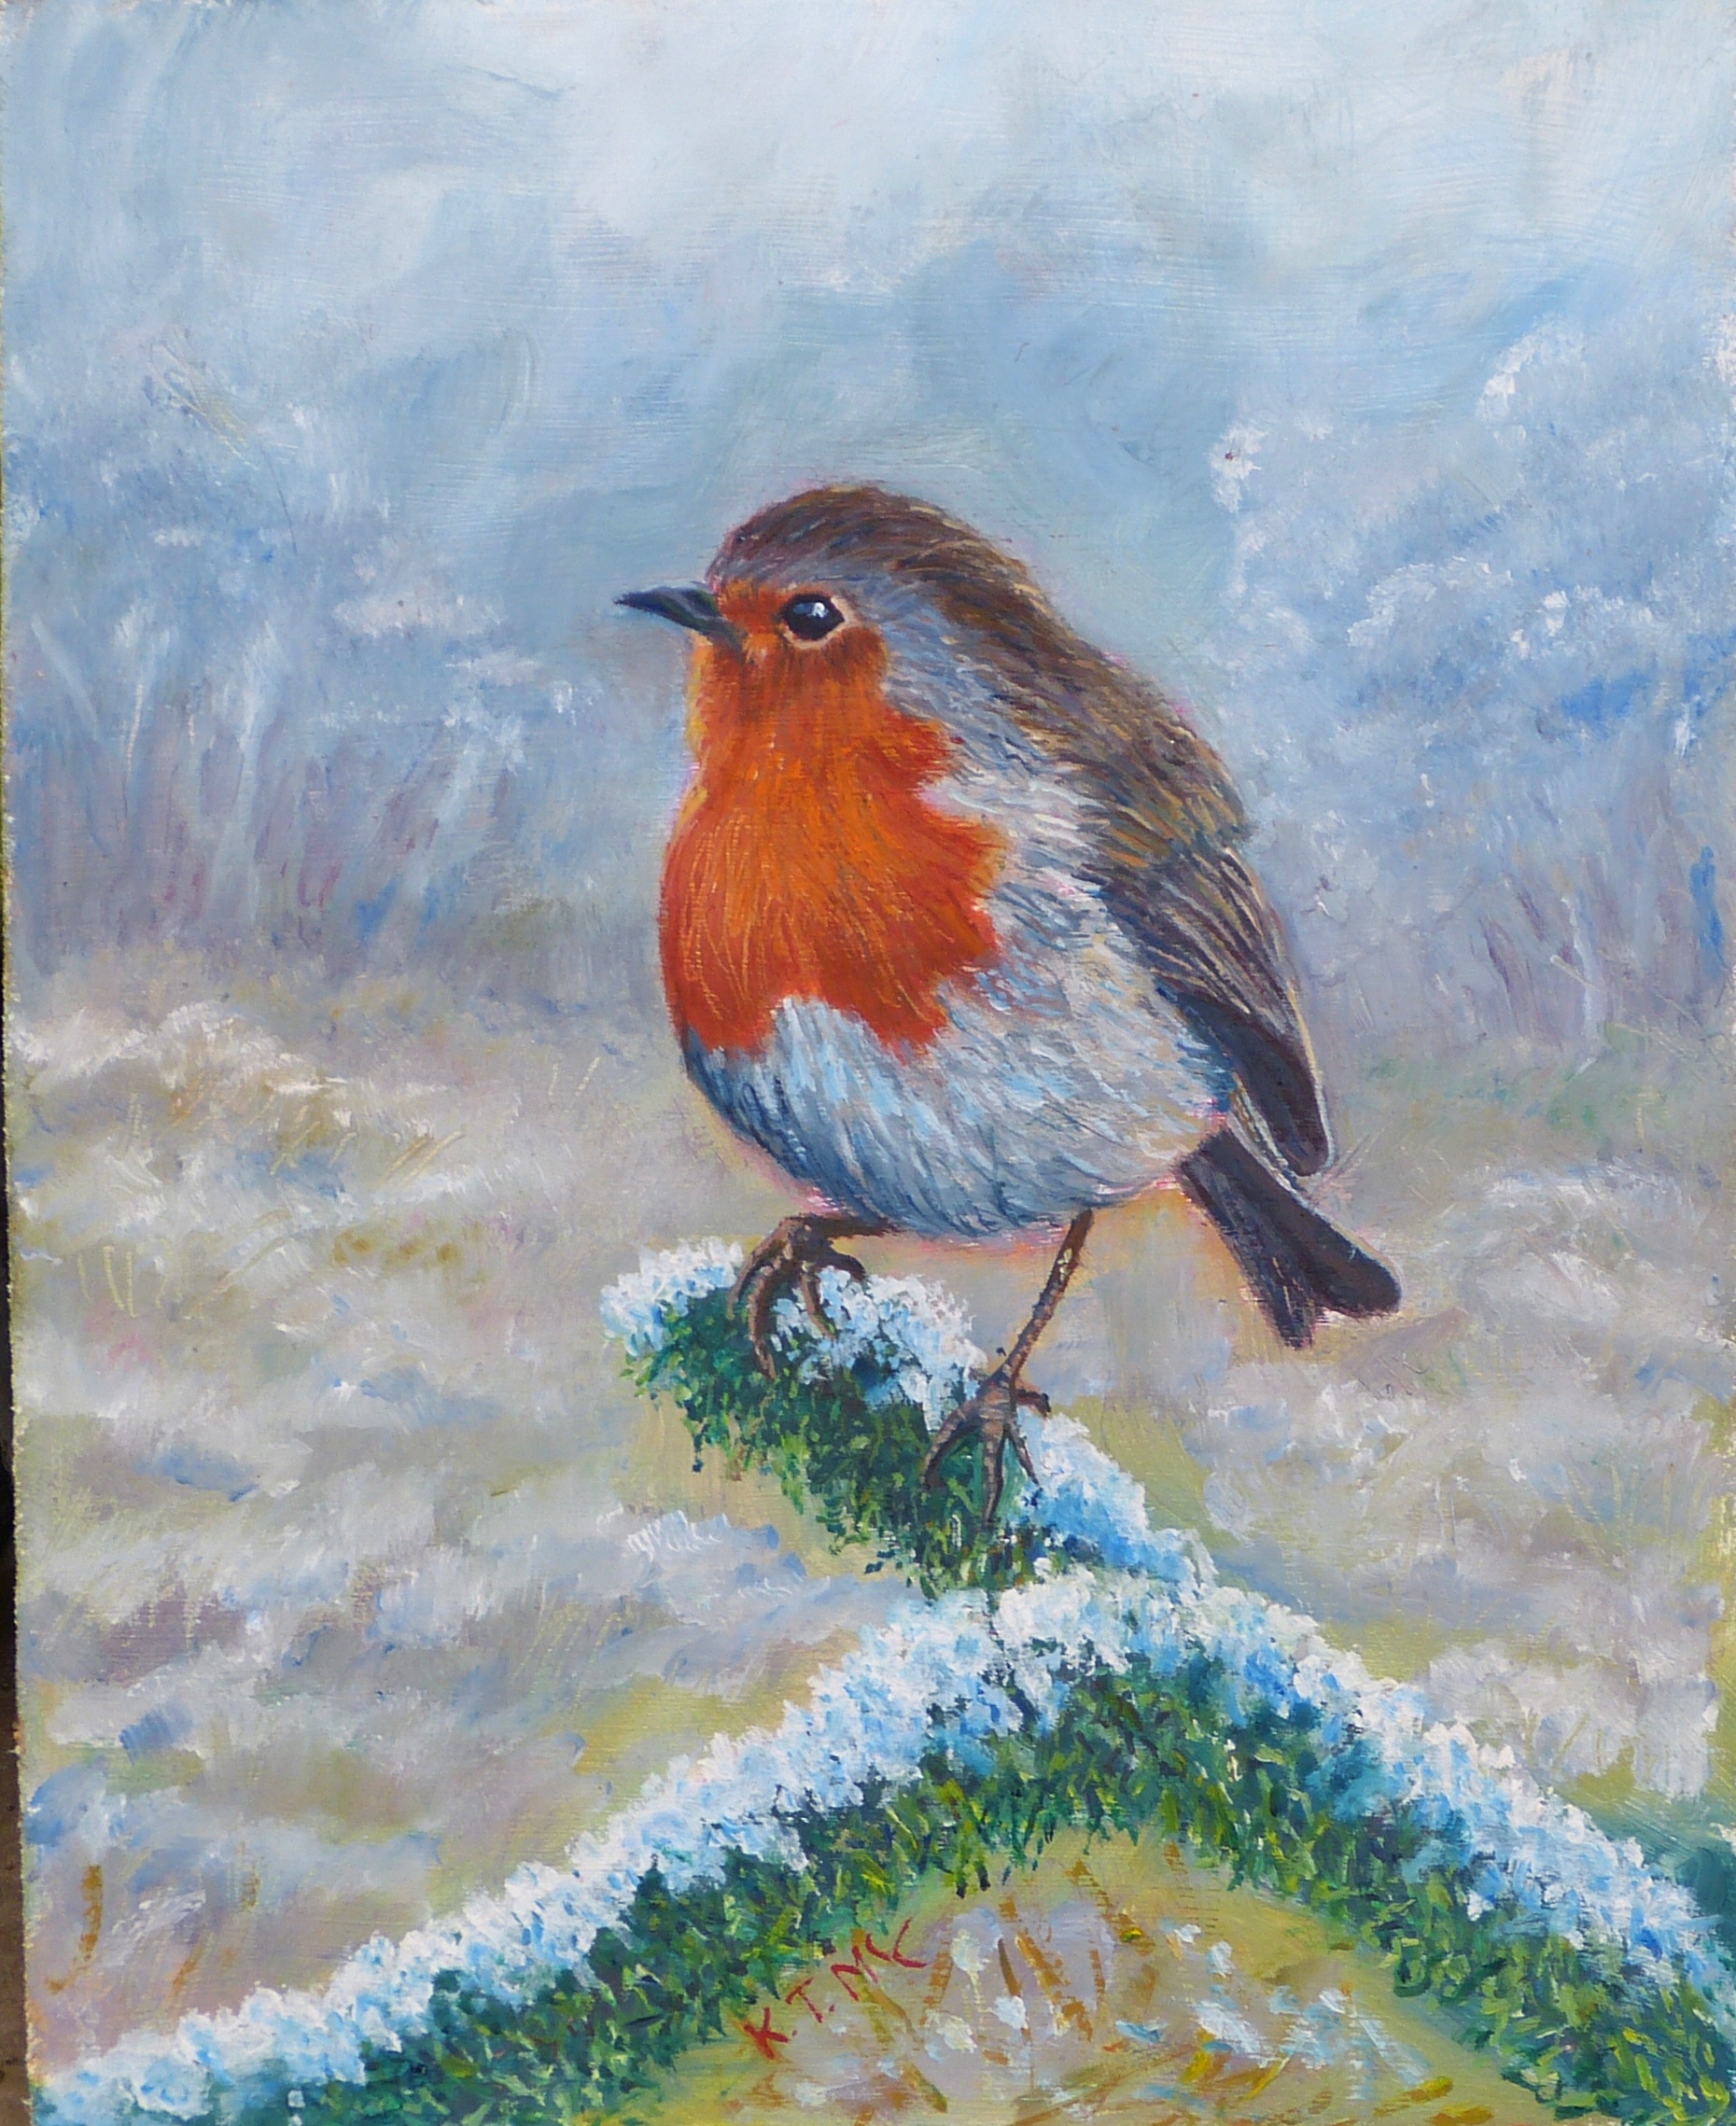
natural, bird, paint, painting, beak, creative arts, songbird, art, Art paint, drawing, illustration, watercolor paint, perching bird, european robin, visual arts, electric blue, acrylic paint, old world flycatcher, wildlife, artwork